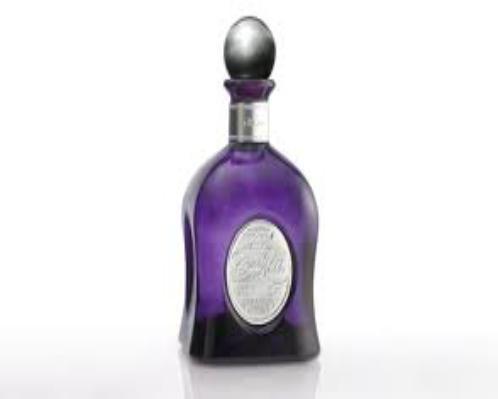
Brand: Casa Noble
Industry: Food